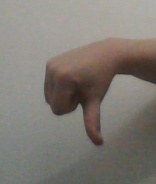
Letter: waw